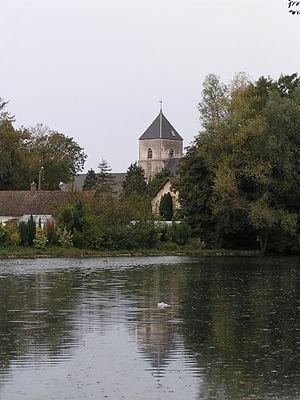
Dannes - 62 Pas de Calais
Dannes est une commune française située dans le département du Pas-de-Calais en région Hauts-de-France.